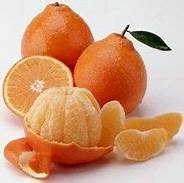
Label: mandarine